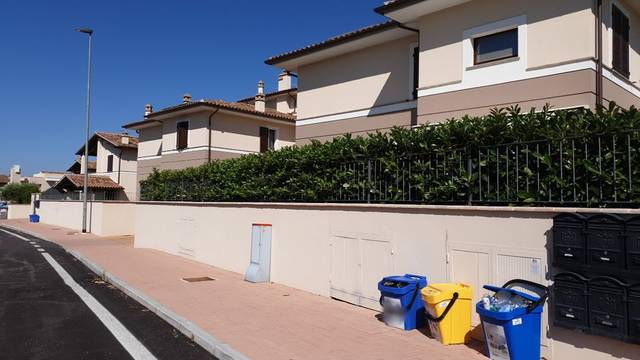
Region: Italy
Coordinates: 42.954, 12.692